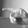
ASL letter: P